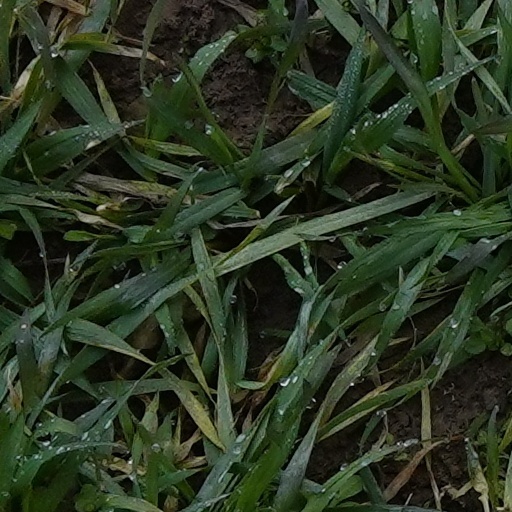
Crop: wheat